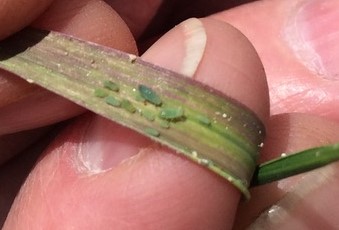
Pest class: russian_wheat_aphid